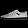
Label: Sneaker